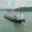
Label: ship